Sepsis

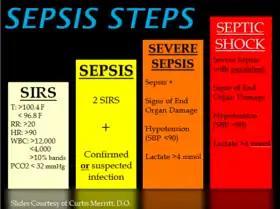
Sepsis Steps. Training tool for teaching the progression of sepsis stages

Previously, SIRS criteria had been used to define sepsis. If the SIRS criteria are negative, it is very unlikely the person has sepsis; if it is positive, there is just a moderate probability that the person has sepsis. According to SIRS, there were different levels of sepsis: sepsis, severe sepsis, and septic shock. The definition of SIRS is shown below: